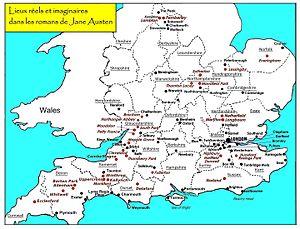
Carte de l'Angleterre avec les lieux réels fréquentés par l'un ou l'autre des personnages des 6 romans de Jane Austen (en noir) et les lieux imaginaires où ils résident (en rouge). Renseignements issus de
L'univers romanesque de Jane Austen comporte des aspects historiques, géographiques et sociologiques spécifiques à l'époque et aux régions d'Angleterre où se déroule l'action de ses romans.